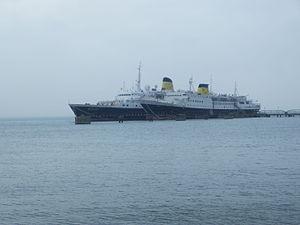
Portuscale Cruises est une compagnie maritime portugaise, spécialisée dans les croisières, dont le siège est installé à Lisbonne. Fondée en 2013 par l’entrepreneur Rui Alegre, elle compose sa flotte en reprenant quatre des cinq navires de la compagnie Classic International Cruises, qui a fait faillite en décembre 2012 : l’Arion, l’Athéna, le Funchal et le Princess Danaé. Après avoir investi plusieurs millions d’euros dans la rénovation de ceux-ci, elle doit faire face à de nombreuses difficultés et finit par annuler, au début de l’année 2015, les croisières du seul navire qu’elle exploite sous ses couleurs, le Funchal.